Environmental history of Latin America

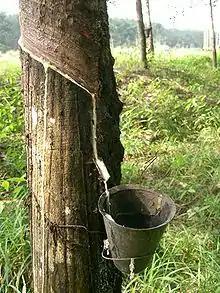
Latex being collected from a tapped.

Trees ("Hevea brasiliensis") producing natural latex grew wild in Amazonia, but rubber did not become a major export product until industrialization created a demand for rubber tires for vehicles. Starting around 1850, trees growing in the wild were tapped for their rubber in a highly exploitative form of labor. Trees were deliberately cut and the latex sap was collected in buckets tended regularly by poorly paid laborers. Although exploitative of labor, the industry was a form of resource extraction that did not result in deforestation or destruction of the trees, which could tolerate the latex tapping. The maintenance of the forest was required to keep the industry viable. It did produce wealth in Brazil for those who controlled the industry, with territories with trees divided into private domains, ("seringais"). Exploitation of the jungle had previously stayed close to rivers, but the rubber trees inland gave owners incentives to penetrate further. A major industry developed that linked wild trees, to exploited labor, to owners of tracts of land, to local commercial agents, to Brazilian companies dealing in trade with foreign companies, to international shipping companies. Brazil was eventually displaced as the world's major source of rubber following the 1876 theft by a Briton, Henry Wickham, who smuggled 70,000 Amazonian rubber tree seeds from Brazil and delivered them to the royal botanical gardens at Kew, England. Some 2,500 germinated and were then sent to British colonies in India, British Ceylon (Sri Lanka), and British Malaya, among others, where extensive plantations were established. Malaya (now Peninsular Malaysia) was later to become the biggest producer of rubber. Brazil's rubber boom came to an end, but the conservation of the forests that kept the industry viable meant that Brazil's Amazonian rain forest kept its original density until deforestation was initiated in the 1970s.